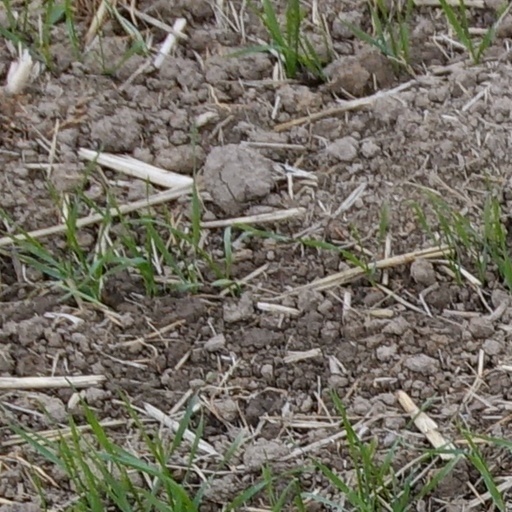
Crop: wheat